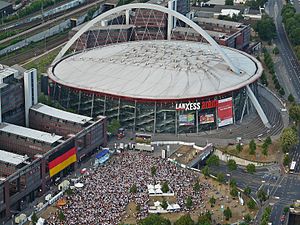
Lanxess Arena / Billeder
Lanxess Arena er en idrætshal i Köln, Nordrhein-Westfalen, Tyskland. Med en samlet kapacitet på 20.000 er det den største indoor-arena i hele Tyskland. Lanxess-Arena er så største ishockey arena i hele Europa.